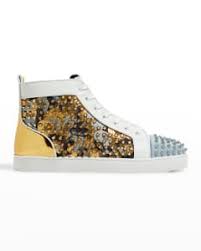
Label: Sneaker